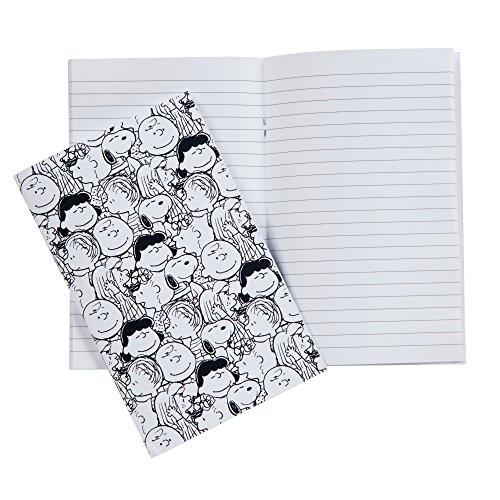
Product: Raymond Geddes & Company, Inc. Color It Peanuts Memo 24/Bag (70338)
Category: Toys & Games | Learning & Education | Reading & Writing | Diaries, Journals & Notebooks
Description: Everyone loves to color snoopy, Charlie Brown and friends come to life as you personalize your peanuts memo.
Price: $24.30
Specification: ASIN:B072M7ZNF5|ShippingWeight:3.5pounds(Viewshippingratesandpolicies)|DateFirstAvailable:June1,2017